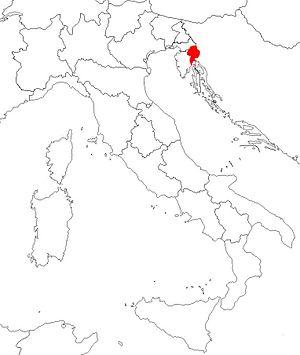
La province de Fiume, ou province du Carnaro était une province italienne ayant existé entre 1924 et 1945. Son chef-lieu était la ville de Fiume, du nom italien de la ville de Rijeka en Croatie et prit le nom du golfe du Carnaro ou du Quarnaro. Le code de la province sur les plaques d'immatriculation était FM, bien que le signe FU fut expérimenté.